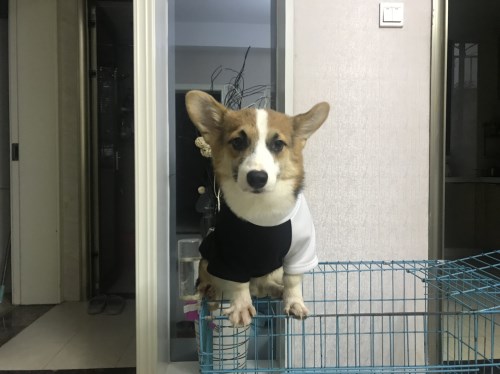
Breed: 2909-n000116-Cardigan